Supreme Court of New Zealand

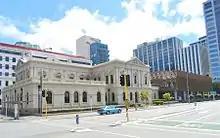
Old High Court and Supreme Court of New Zealand in Wellington in 2015.

At select committee, the bill attracted numerous submissions for and against creating the Supreme Court. Notable supporters of the Supreme Court were former President of the Court of Appeal, Lord of Appeal in Ordinary, and Privy Councillor Lord Cooke of Thorndon and former Prime Minister Sir Geoffrey Palmer, while most senior lawyers were opposed to the change. The Monarchist League complained the majority of members of the select committee were motivated by a "republican agenda".